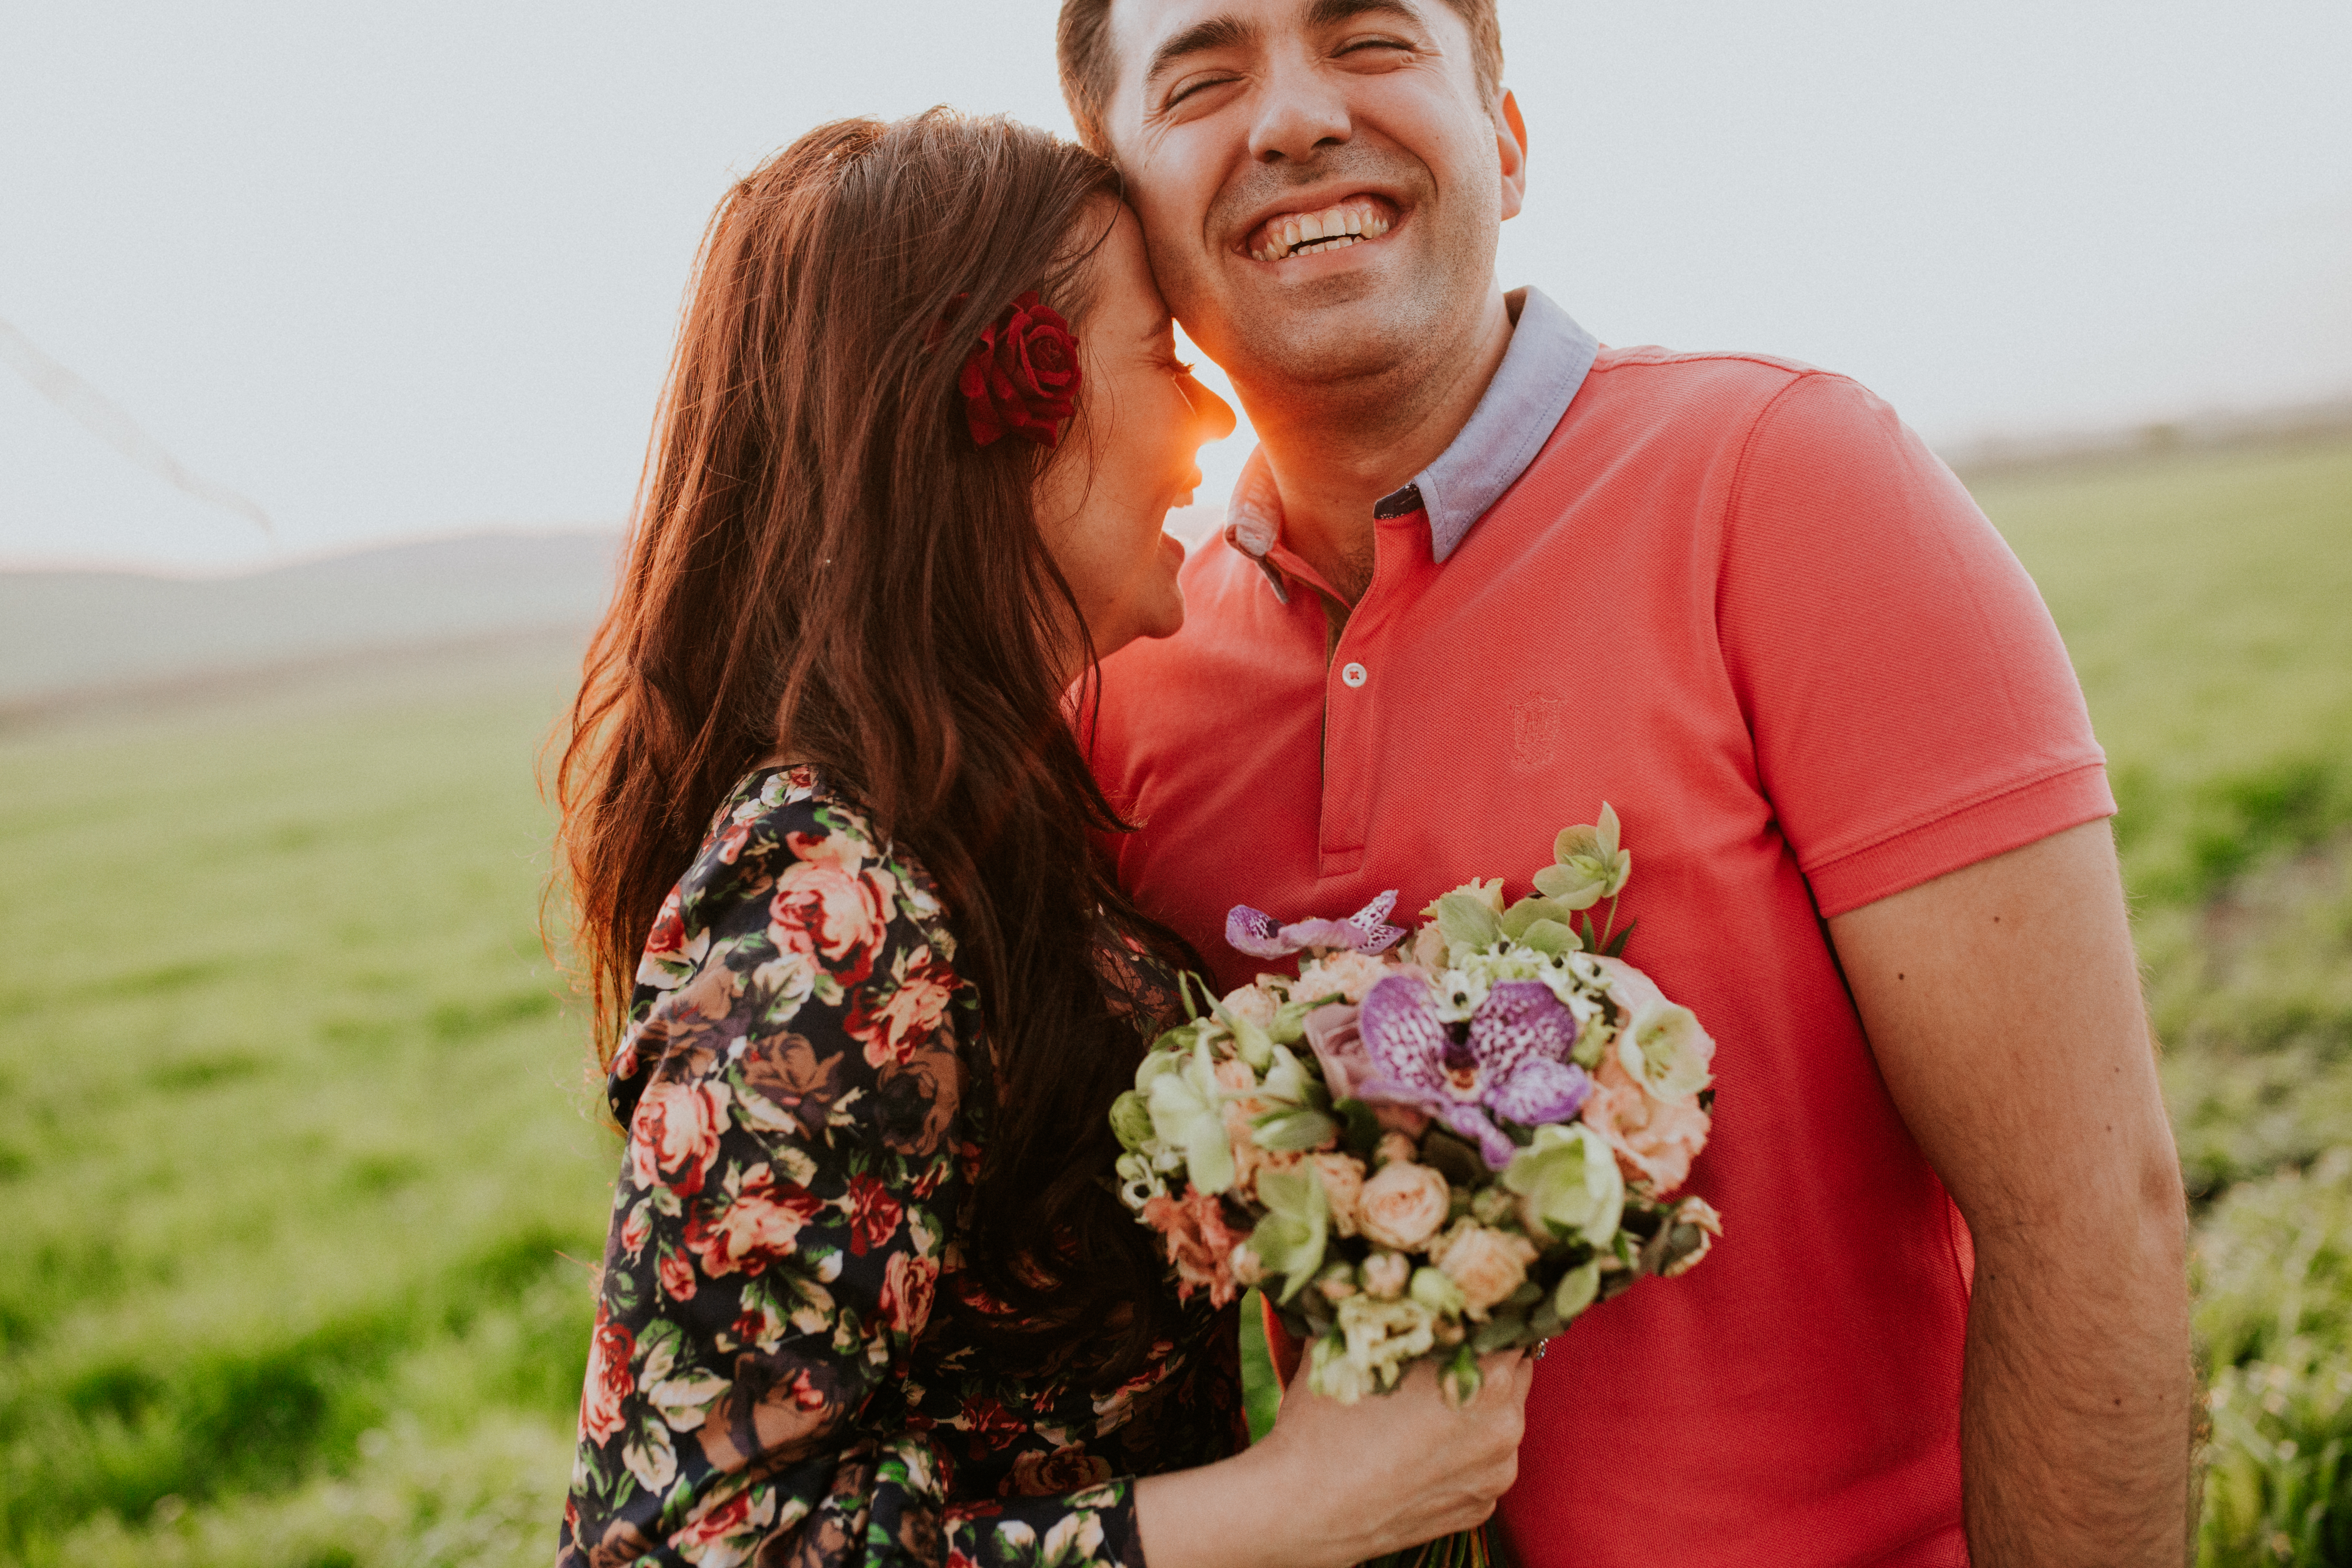
man, people, woman, photography, flower, romance, wedding, bride, marriage, ceremony, portrait photography